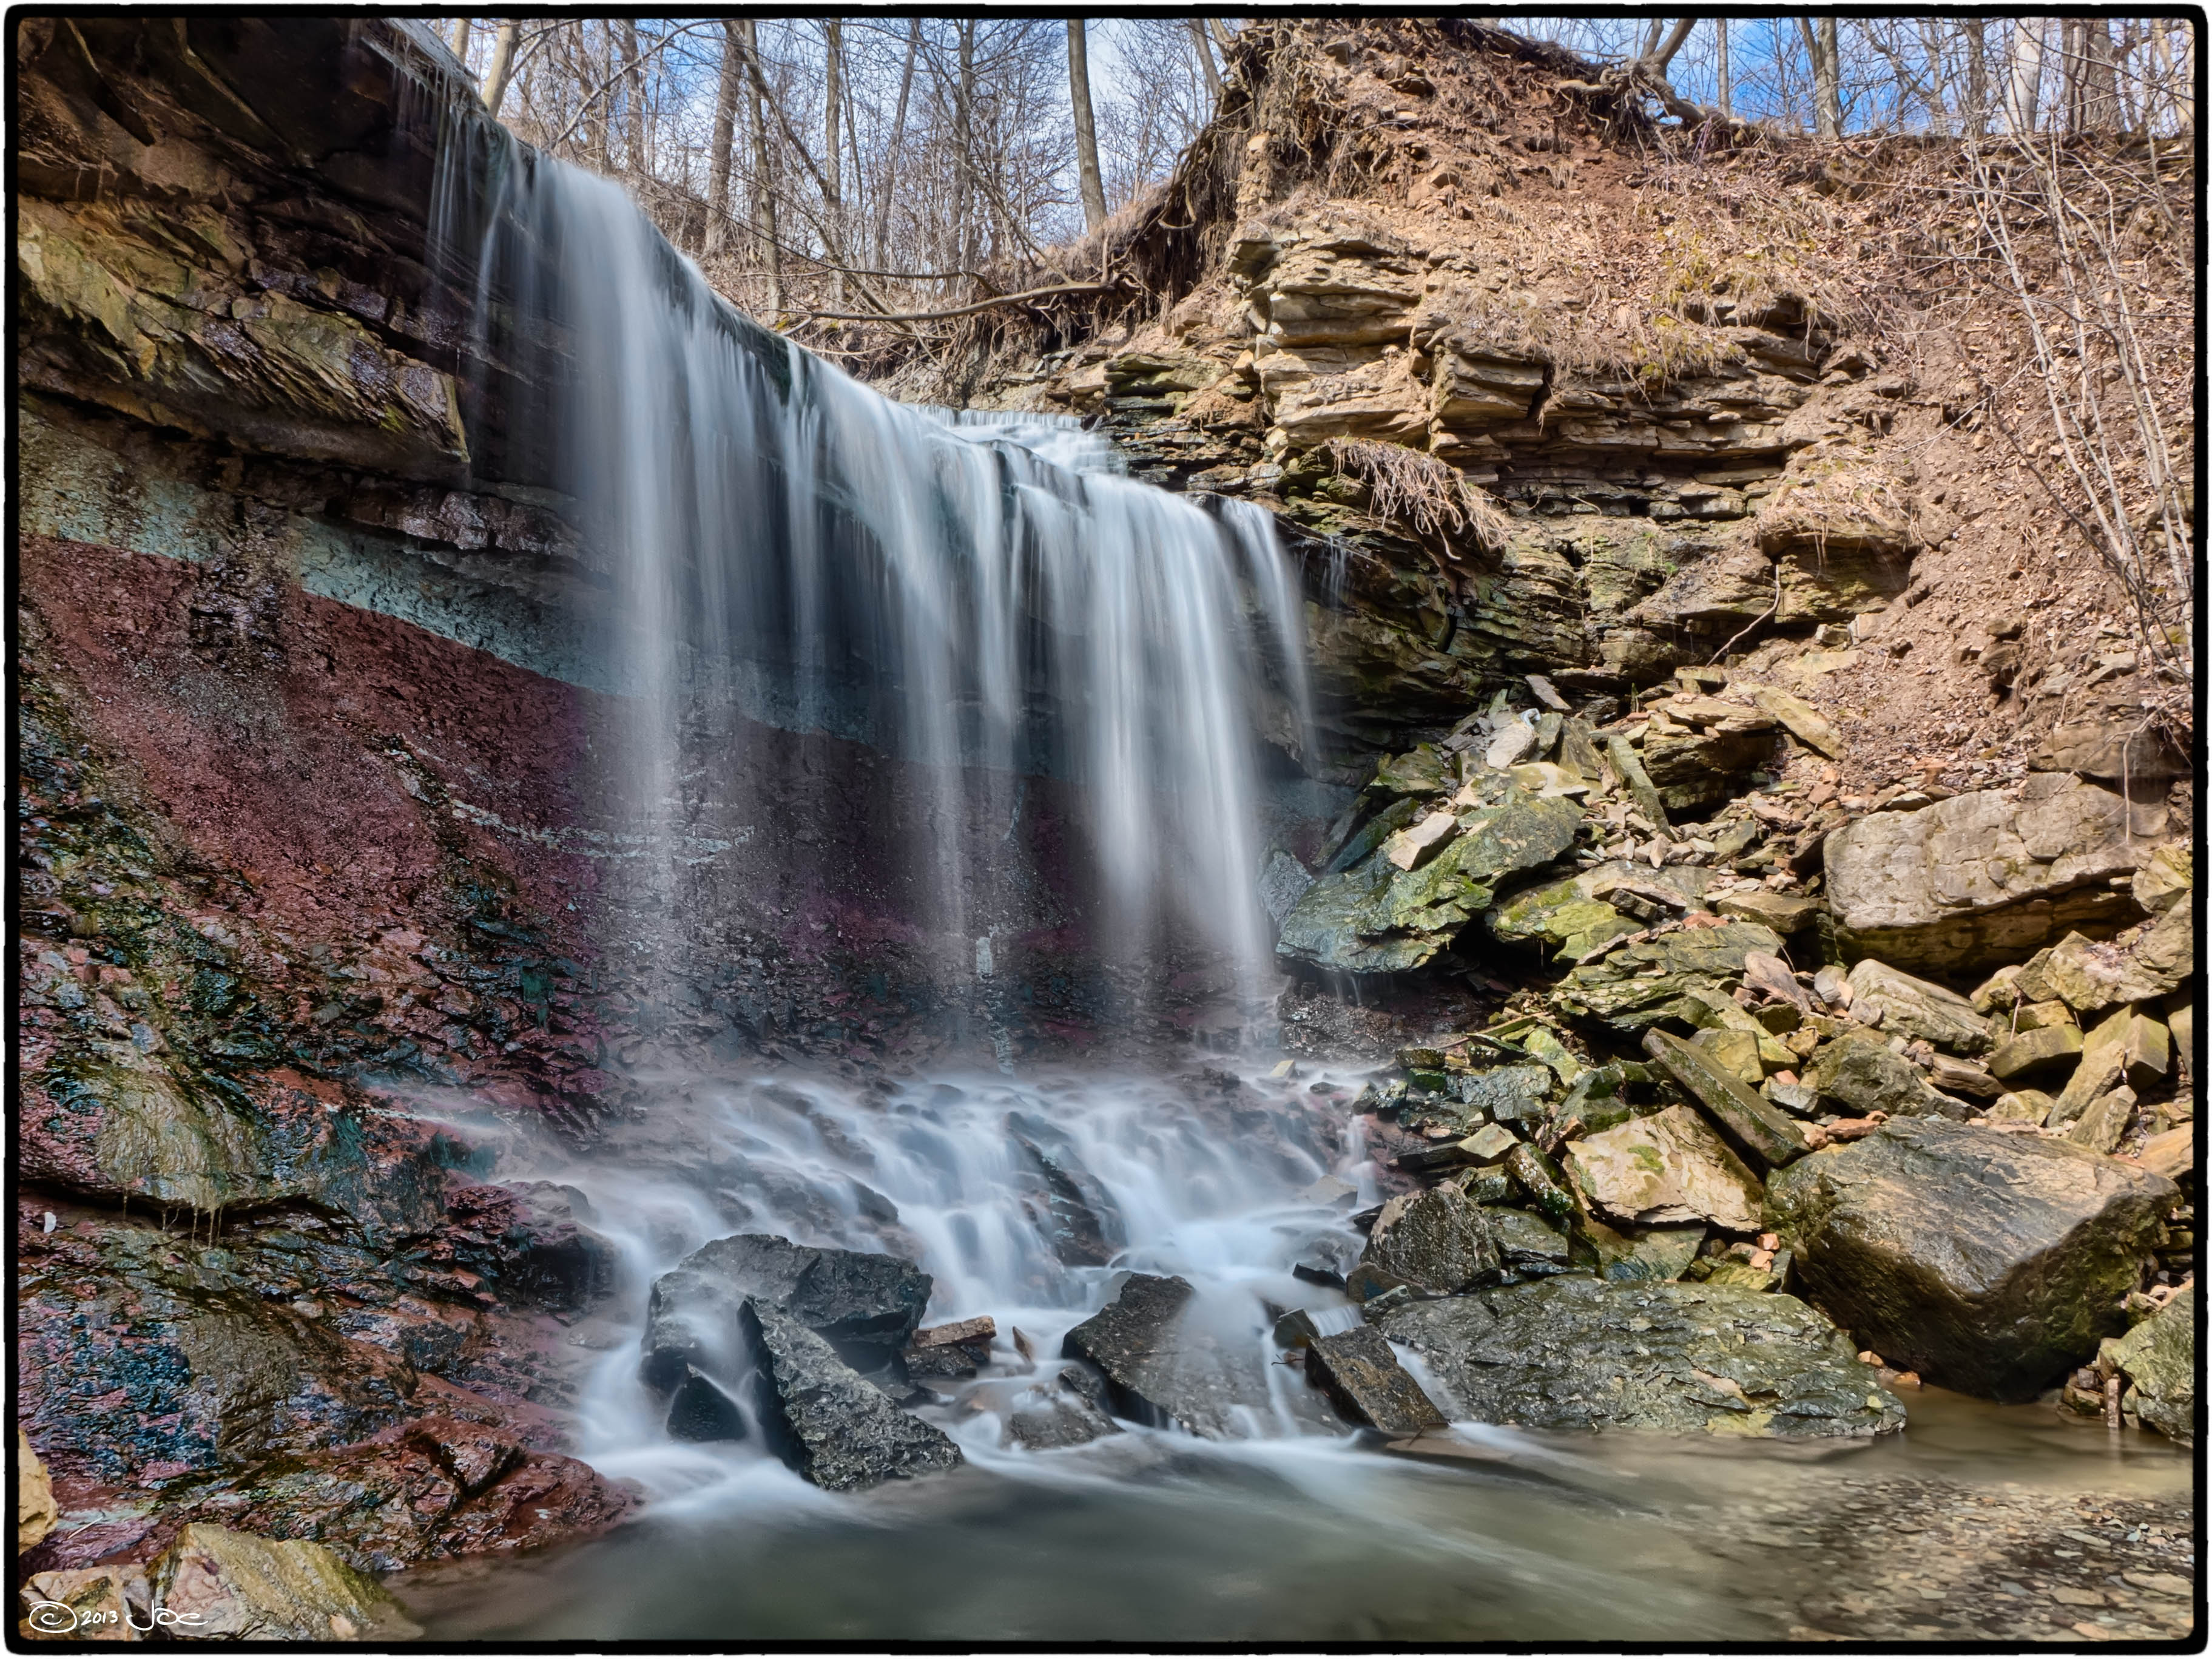
landscape, water, nature, rock, waterfall, river, stream, autumn, body of water, hdr, canada, wasserfall, ontario, sns, lumix, panasonic, dmc, lx7, panasoniclumixdmclx7, hamilton, water feature, watercourse